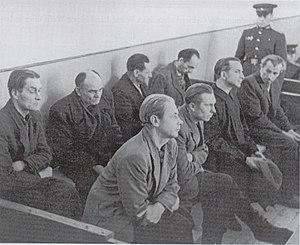
Les bataillons TDA lituaniens ou simplement TDA étaient des unités paramilitaires créées en juin-août 1941 par le gouvernement provisoire lituanien au début de l’opération Barbarossa. Les membres de la TDA étaient connus sous de nombreux noms, tels que « auxiliaires lituaniens, policiers, brassards blancs, nationalistes, rebelles, partisans ou combattants de la résistance ». La TDA devait servir de base à la future armée lituanienne indépendante, mais fut bientôt reprise par des responsables nazis et réorganisée en bataillons de la police auxiliaire lituanienne. La TDA est finalement transformée en 12ᵉ et 13ᵉ bataillons de police. Ces deux unités ont joué un rôle actif dans les massacres massifs de Juifs en Lituanie et en Biélorussie. Selon le rapport Jäger, des membres de la TDA ont assassiné environ 26 000 Juifs entre juillet et décembre 1941.